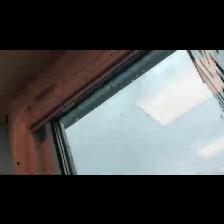
Label: NonHuman